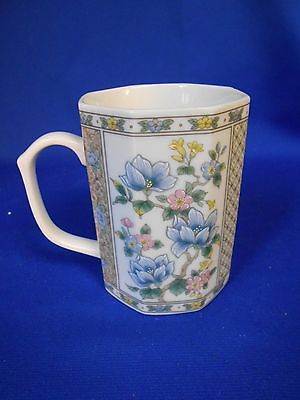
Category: mug